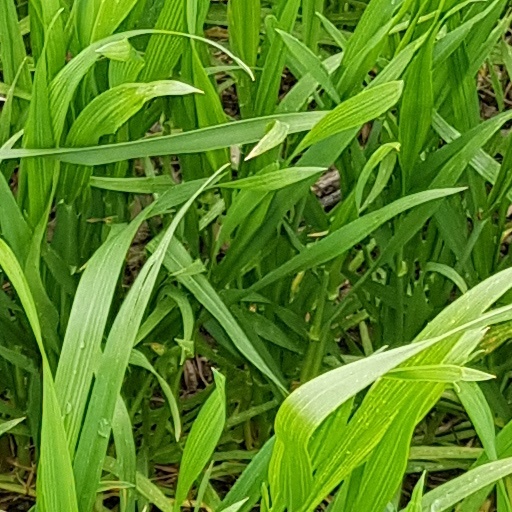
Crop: wheat